Oselna Glacier

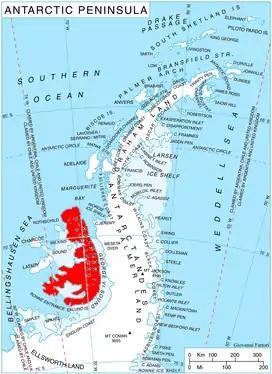
Location of Alexander Island in the Antarctic Peninsula region

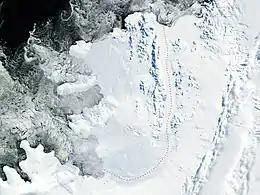
Satellite image of Alexander Island

Oselna Glacier is the 4 km long in east-west direction and 1 km wide glacier on the west side of Havre Mountains in northern Alexander Island, Antarctica. The glacier is situated south of Pipkov Glacier and north of Manolov Glacier. It drains the southwest slopes of Simon Peak, flows southwestwards and enters Lazarev Bay north of Kamhi Point. The feature is named after the settlement of Oselna in Northwestern Bulgaria.